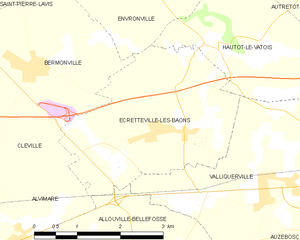
Carte des communes françaises Écretteville-lès-Baons
Écretteville-lès-Baons est une commune française située dans le département de la Seine-Maritime, en région Normandie.